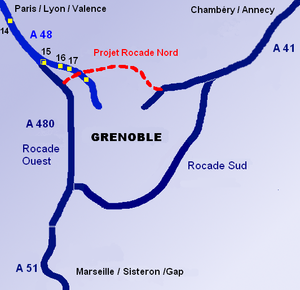
La rocade de Grenoble est composée de deux rocades : la RN87, ainsi que l'autoroute urbaine A480. Ces deux rocades, sous forme autoroutière à 2 × 2 voies, sont limitées à 90 km/h et desservent la proche banlieue grenobloise ainsi que les principaux quartiers de la ville-centre.